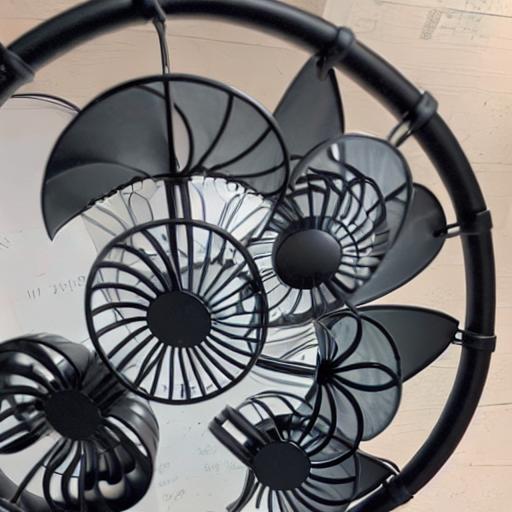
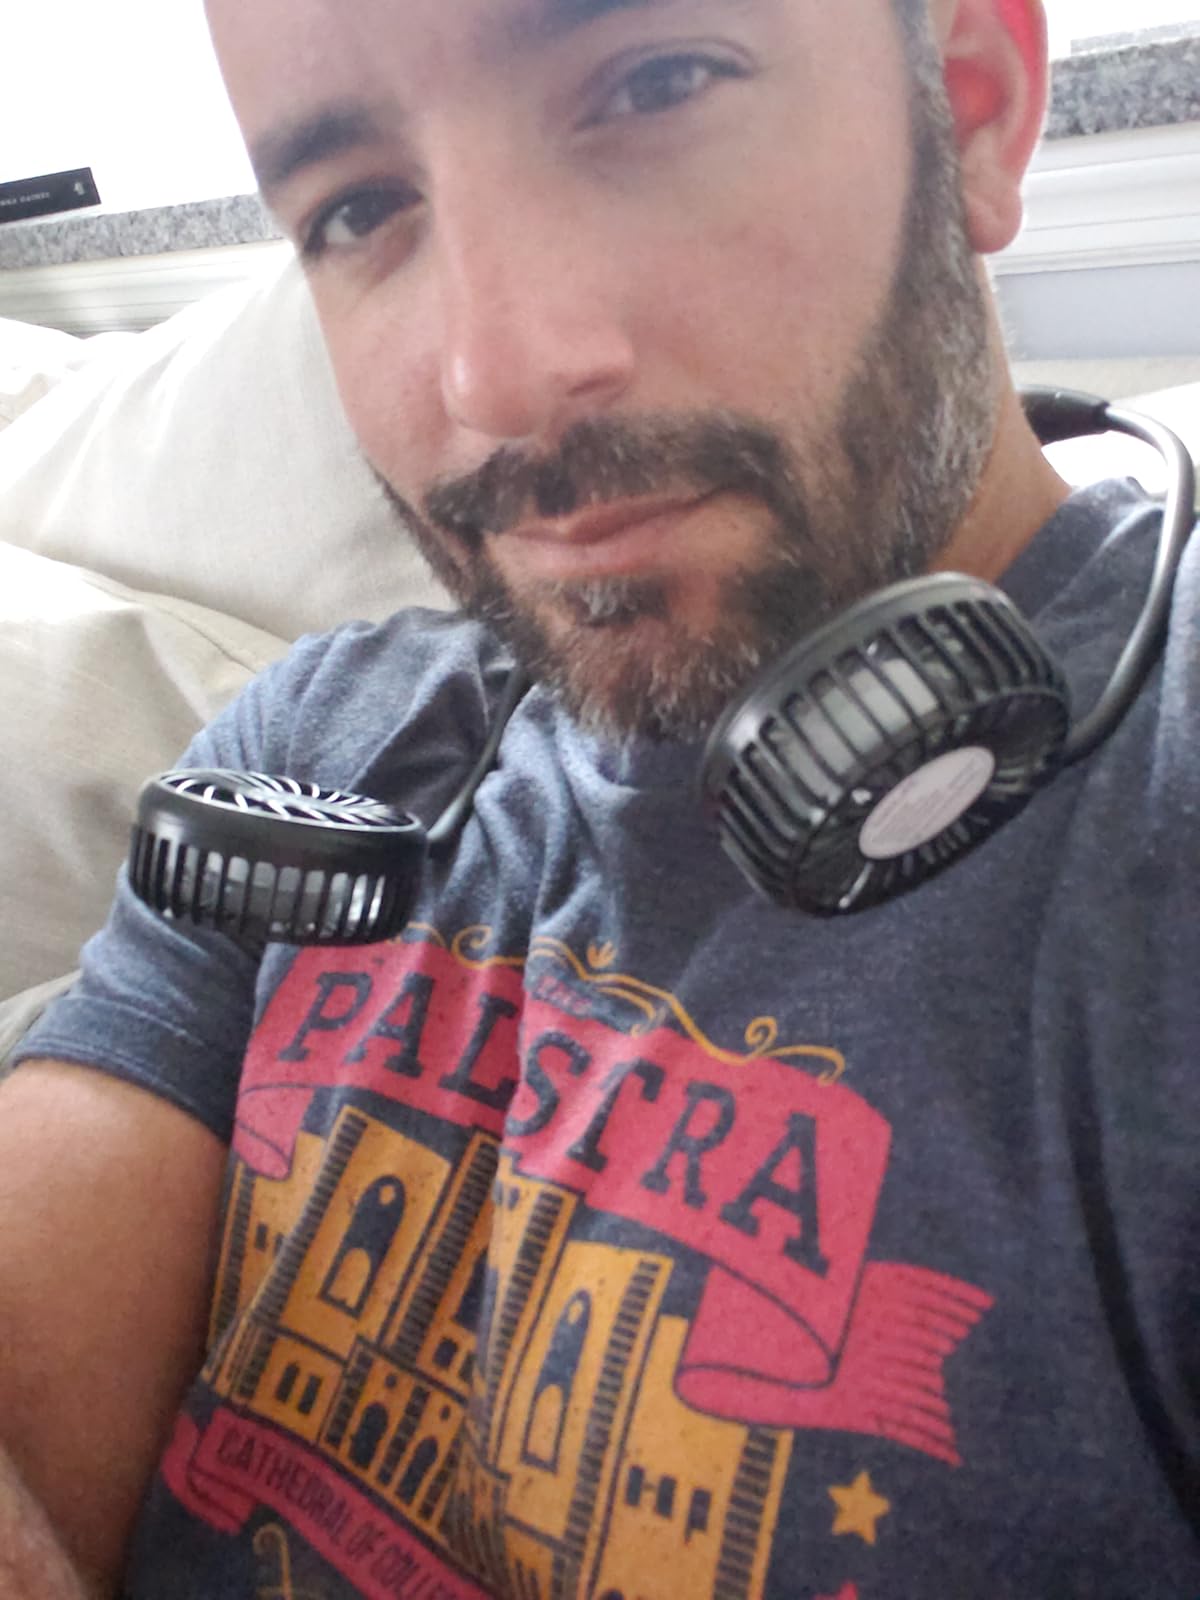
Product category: fan
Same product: no